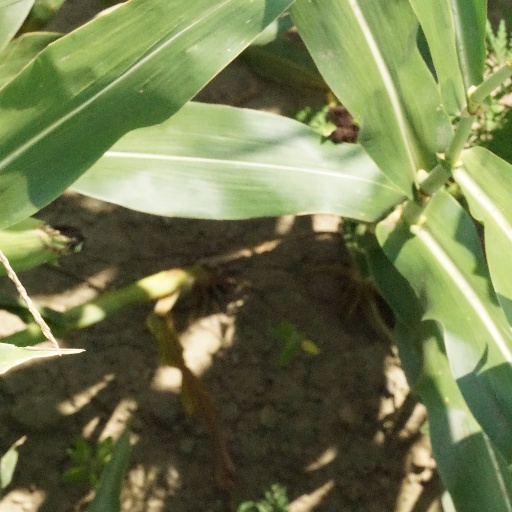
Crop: maize; corn